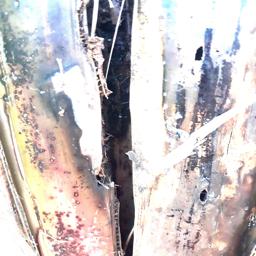
Label: PSEUDOSTEM WEEVIL